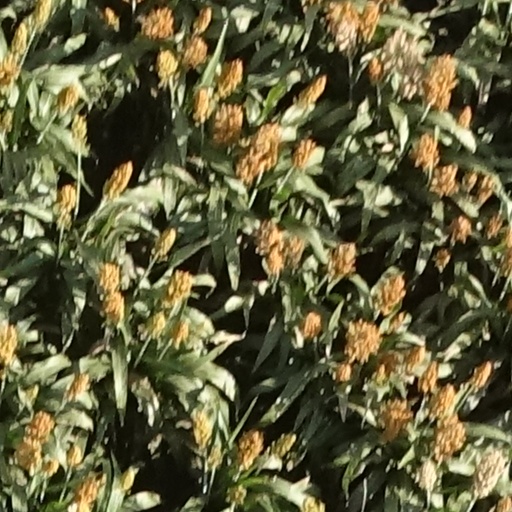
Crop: sorghum